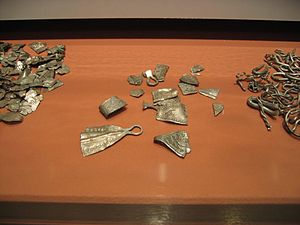
Brudsølv
Brudsølv fra middelalderen udstillet på Museum für Hamburgische Geschichte i Hamborg, Tyskland.
Brudsølv er sølvgenstande, der med overlæg er bøjet eller ituklippet for atbruge som betalingsmiddel i tidligere tider som bl.a. i vikingtiden i Skandinavien eller i Romerriget omkring Middelhavet. Brudsølv består både af klumper eller barre af sølv og af genstande som smykker, der er ødelagt.